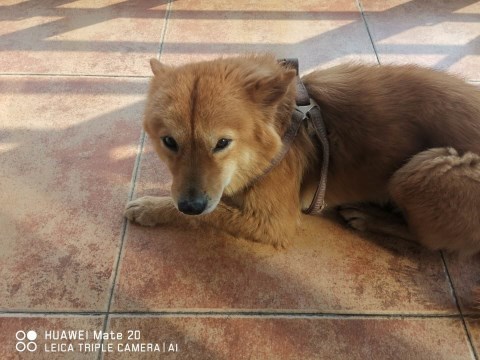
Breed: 806-n000129-papillon